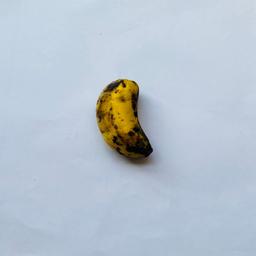
Banana variety: Sabri Kola